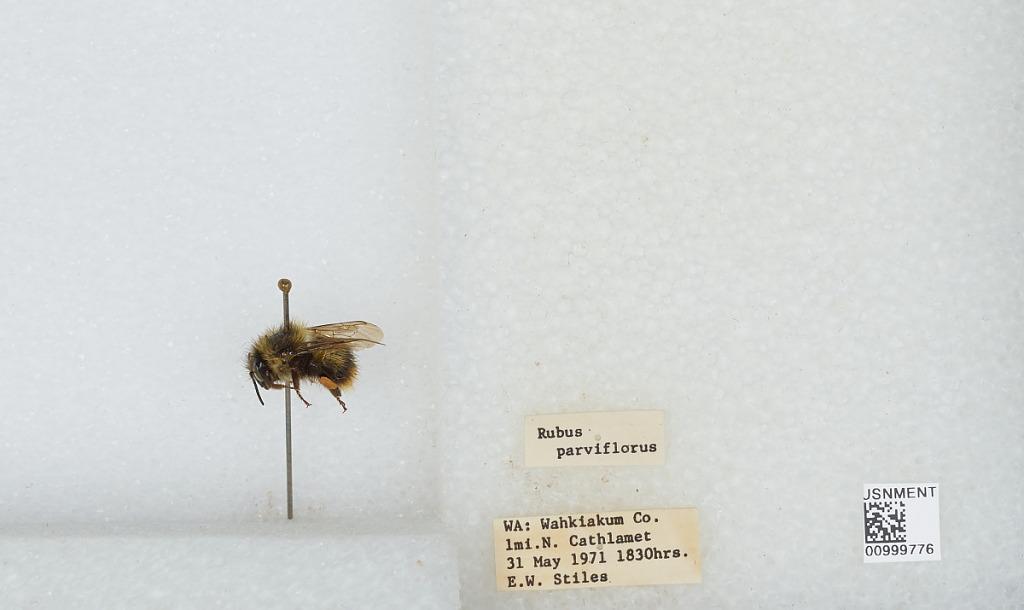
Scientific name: Bombus (Pyrobombus) mixtus Cresson
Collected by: E. Stiles
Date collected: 1971-5-31
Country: United States
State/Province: Washington
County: Wahkiakum
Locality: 1 mile north of Cathlamet
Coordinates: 46.2158, -123.391